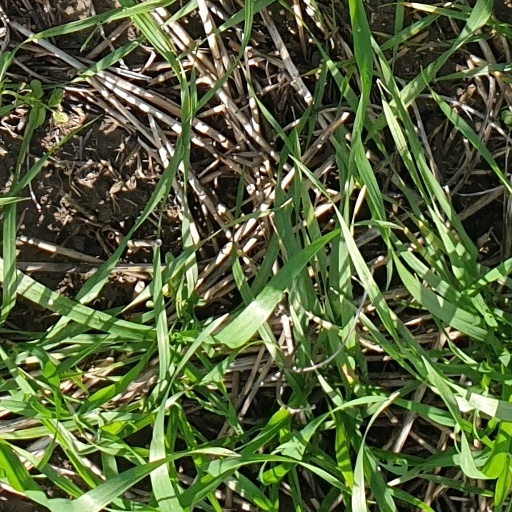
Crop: wheat